The Dark Knight Strikes Again

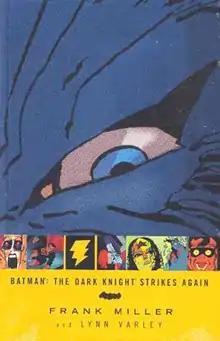
Cover of the trade paperback "Batman: The Dark Knight Strikes Again". Cover design by Chip Kidd.

The Dark Knight Strikes Again, also known as Batman: The Dark Knight Strikes Again and DK2, is a 2001–2002 DC Comics three-issue limited series comic book written and illustrated by Frank Miller and colored by Lynn Varley, featuring the fictional superhero Batman. The series is a sequel to Miller's 1986 miniseries "The Dark Knight Returns". It tells the story of an aged Bruce Wayne who returns from three years in hiding, training his followers and instigating a rebellion against Lex Luthor's dictatorial rule over the United States. The series features an ensemble cast of superheroes including Catgirl, Superman, Wonder Woman, Plastic Man, Green Arrow, The Flash, and the Atom.